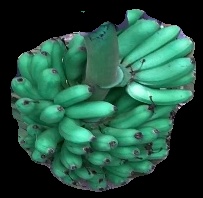
Variety: rasbale
Grade: grade1